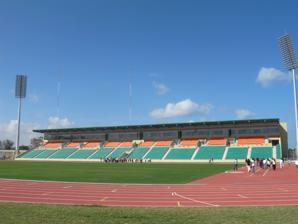
Building: Mayagüez Athletics Stadium
Country: Puerto Rico
Year built: 2010
Stadium in Mayagüez, Puerto Rico Mayagüez Athletics Stadium Full name Estadio José Antonio Figueroa Freyre Location Mayagüez, Puerto Rico Executive suites 7 Capacity 12,175 Field size 105 m × 66 m (115 yd × 72 yd) Scoreboard Sony Construction Broke ground December 26, 2007 Opened January 2010 Construction cost $ 43,840,564 Tenants Puerto Rico Sol (2018–present) Puerto Rico Cup (2020–) Central American and Caribbean Games ( 2010 ) The Mayagüez Athletics Stadium or known locally as "Estadio Centroamericano de Mayagüez" is 12,175 capacity stadium in Mayagüez , Puerto Rico opened in 2010. The stadium is owned by City of Mayaguez, and operated by Puerto Rico Sol . It hosted the athletics and soccer games of the 2010 Central American and Caribbean Games . The stadium has a soccer field (105 meters x 66 meters) based on the requisites of International Federation of Association Football , it will also have a 400-meter track which complies with the parameter of the International Association of Athletics Federations . It is located next to the Isidoro García Baseball Stadium and across the street of the Parque del Litoral . The first mayor event held at the stadium was the "Justas" of the Liga Atlética Interuniversitaria de Puerto Rico held between April 12 to 17, 2010. From July 15 to July 17 the stadium was host to the 2011 Central American and Caribbean Championships in Athletics . Events Association football International women football matches Date Competition Home Away Score Attendance August 30, 2018 Friendly Puerto Rico Argentina 0–3 4,622 Gallery Stadium under construction View of Stadium. View of field External links Stadium information Designs of stadium References Puerto Rico portal